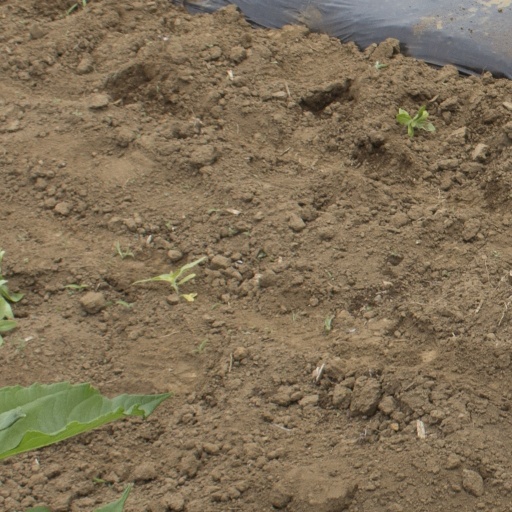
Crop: Jerusalem artichoke